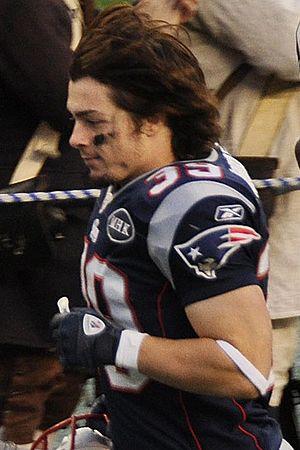
Daniel Frank Henry Woodhead, dit Danny Woodhead, né le 25 janvier 1985 à North Platte, est un joueur américain de football américain.